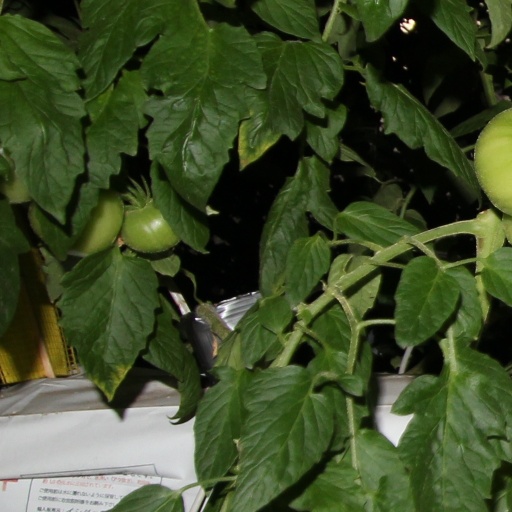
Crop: tomato